Santa Lucía River

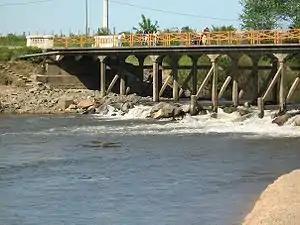
Santa Lucía river at San Ramón

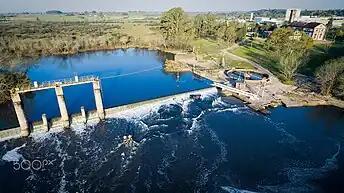
The river is heavily used as a water supply, and the failure to plan for a multiyear drought in 2023, led to a water crises in Uruguay. Pictured is the OSE water reservoir and purification station at Aguas Corrientes.

The headwaters of the Santa Lucía River are in the Lavalleja department. For a large part of its course it forms the limit between the departments of Florida and San José on one bank and Canelones and Montevideo on the other. Its outlet is the Río de la Plata, forming a small delta, in which Tiger Island is located.